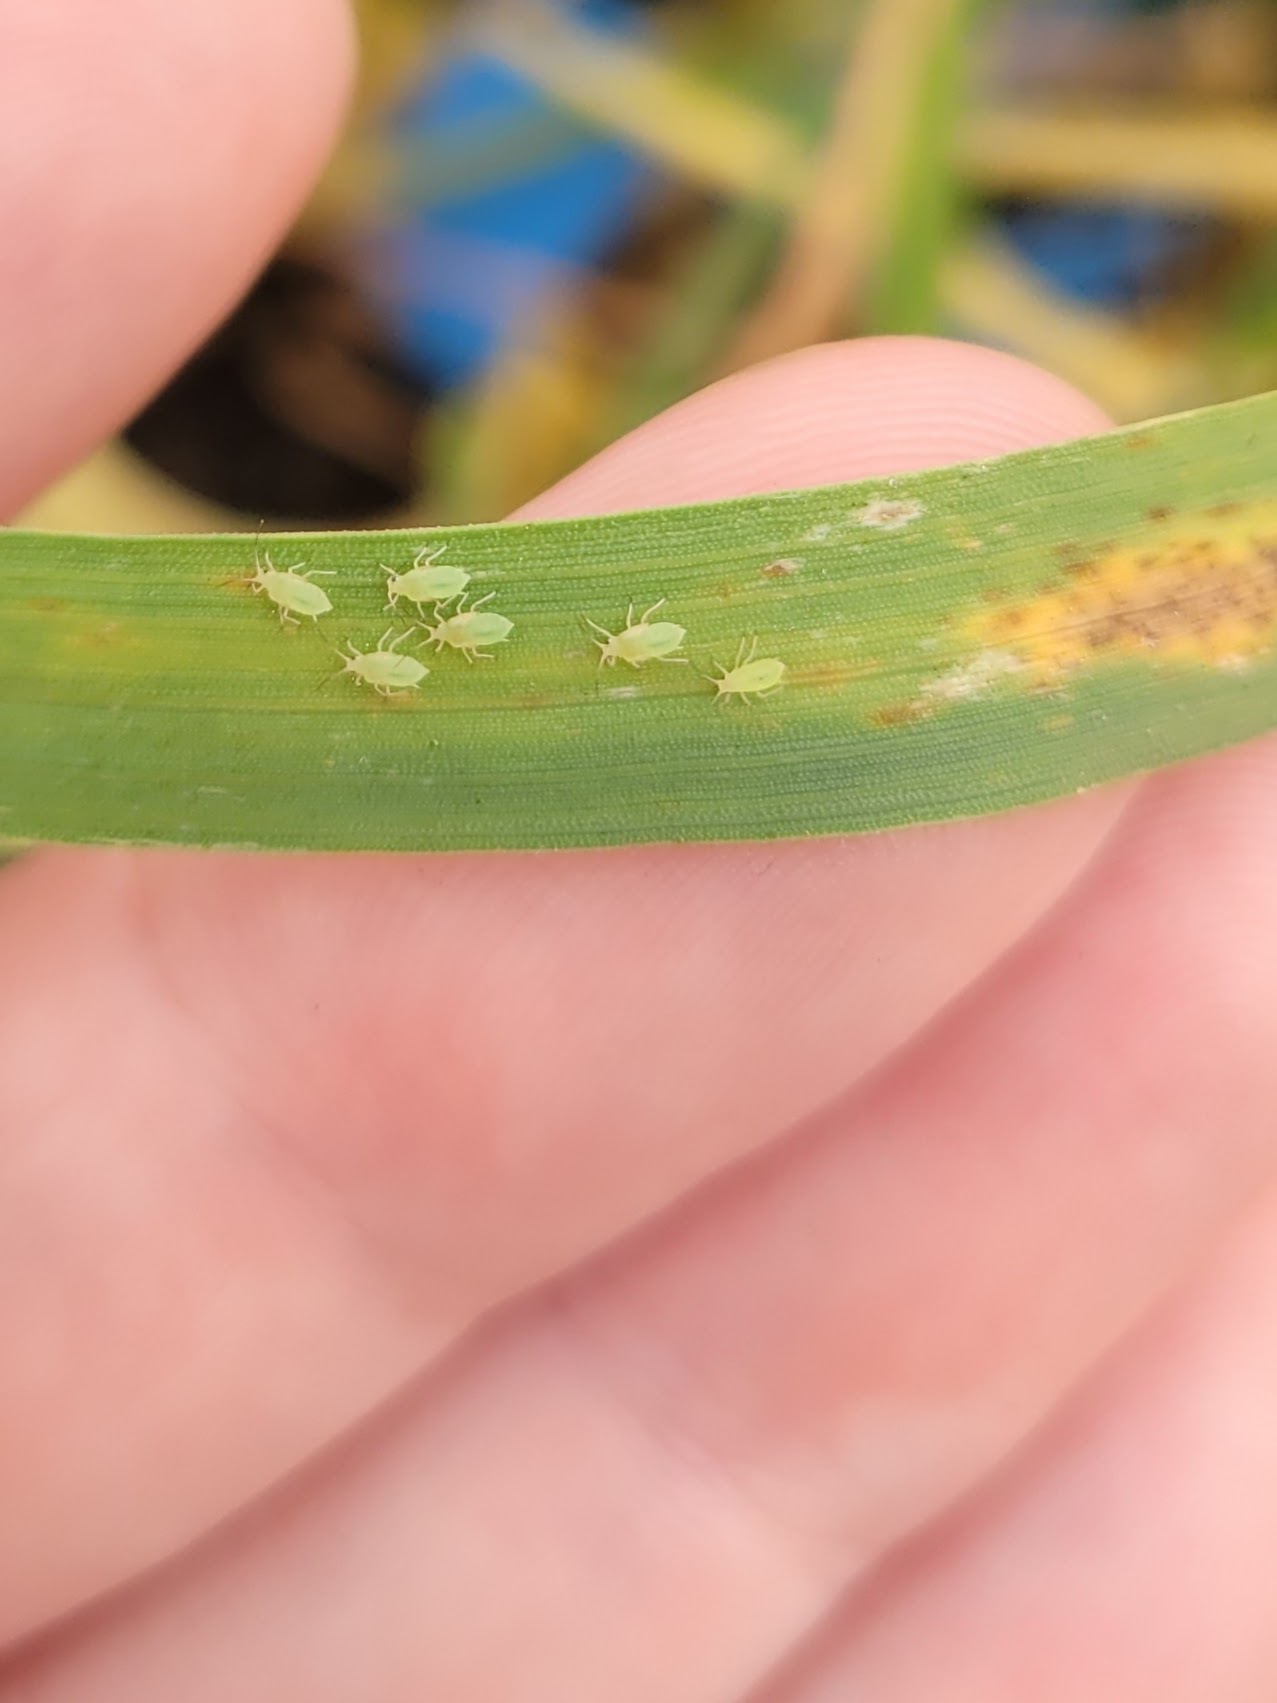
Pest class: greenbug